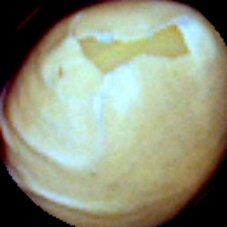
Label: Skin-damaged